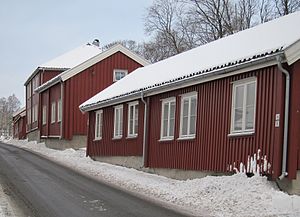
Moss Jernværk / Samfundet på værket
Arbejderboliger for Moss Jernverk
Moss Jernverk var et jernværk i Moss i Norge, grundlagt i 1704. Værket var i mange år byens største bedrift, og med kraft fra Mossefossen blev malm hovedsagelig fra Arendalsfeltet smeltet og bearbejdet til en række produkter. Fra midten af 1700-tallet var værket Norges ledende rustningsbedrift og støbte hundredvis af tunge kanoner i jern. Norges første valseværk for jern blev også anlagt her.